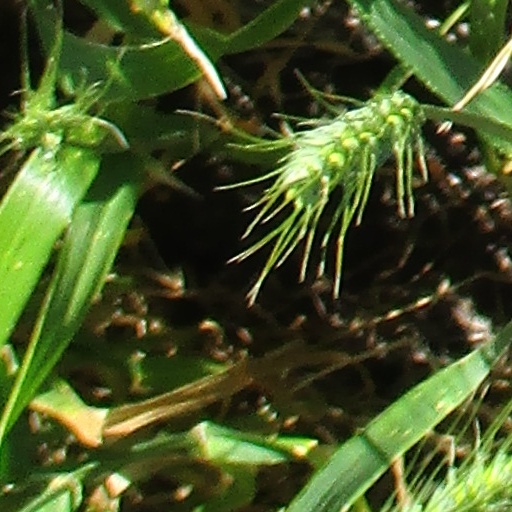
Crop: wheat